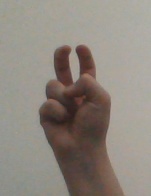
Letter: toot